Toploye

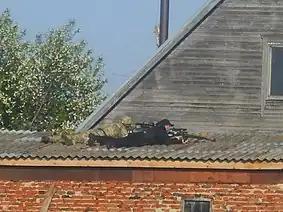
Employees of the SOBR on the roof of the shed in Toploye

As a result of the shooting that occurred on May 8, 2019, 2 people were killed, two more were injured.